Carl H. Dorner

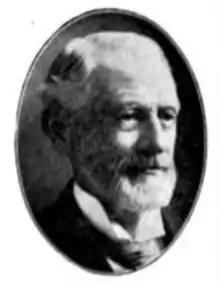

Carl Herman Dorner (December 22, 1837 – August 13, 1911) was a member of the Wisconsin State Assembly.